Lefkochori, Arcadia

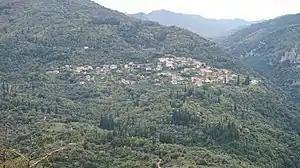

Lefkochori is a mountain village and community in the municipal unit of Lagkadia in the municipality of Gortynia, in Arcadia, southern Greece. It is 5 km west of the village Lagkadia. It is considered a traditional settlement.